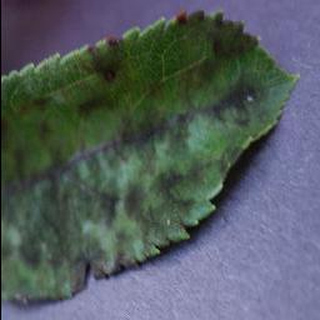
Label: apple_apple_scab